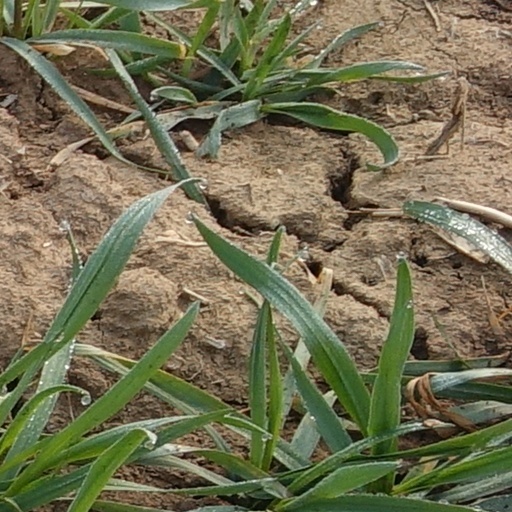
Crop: wheat